Pinworm infection

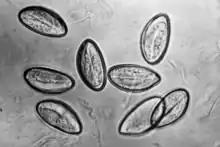
Pinworm eggs ("Enterobius vermicularis")

Pinworm infection (threadworm infection in the UK), also known as enterobiasis, is a human parasitic disease caused by the pinworm, "Enterobius vermicularis". The most common symptom is pruritus ani, or itching in the anal area. The period of time from swallowing eggs to the appearance of new eggs around the anus is 4 to 8 weeks. Some people who are infected do not have symptoms.